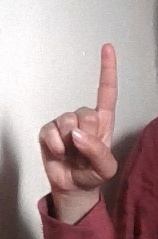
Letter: bb